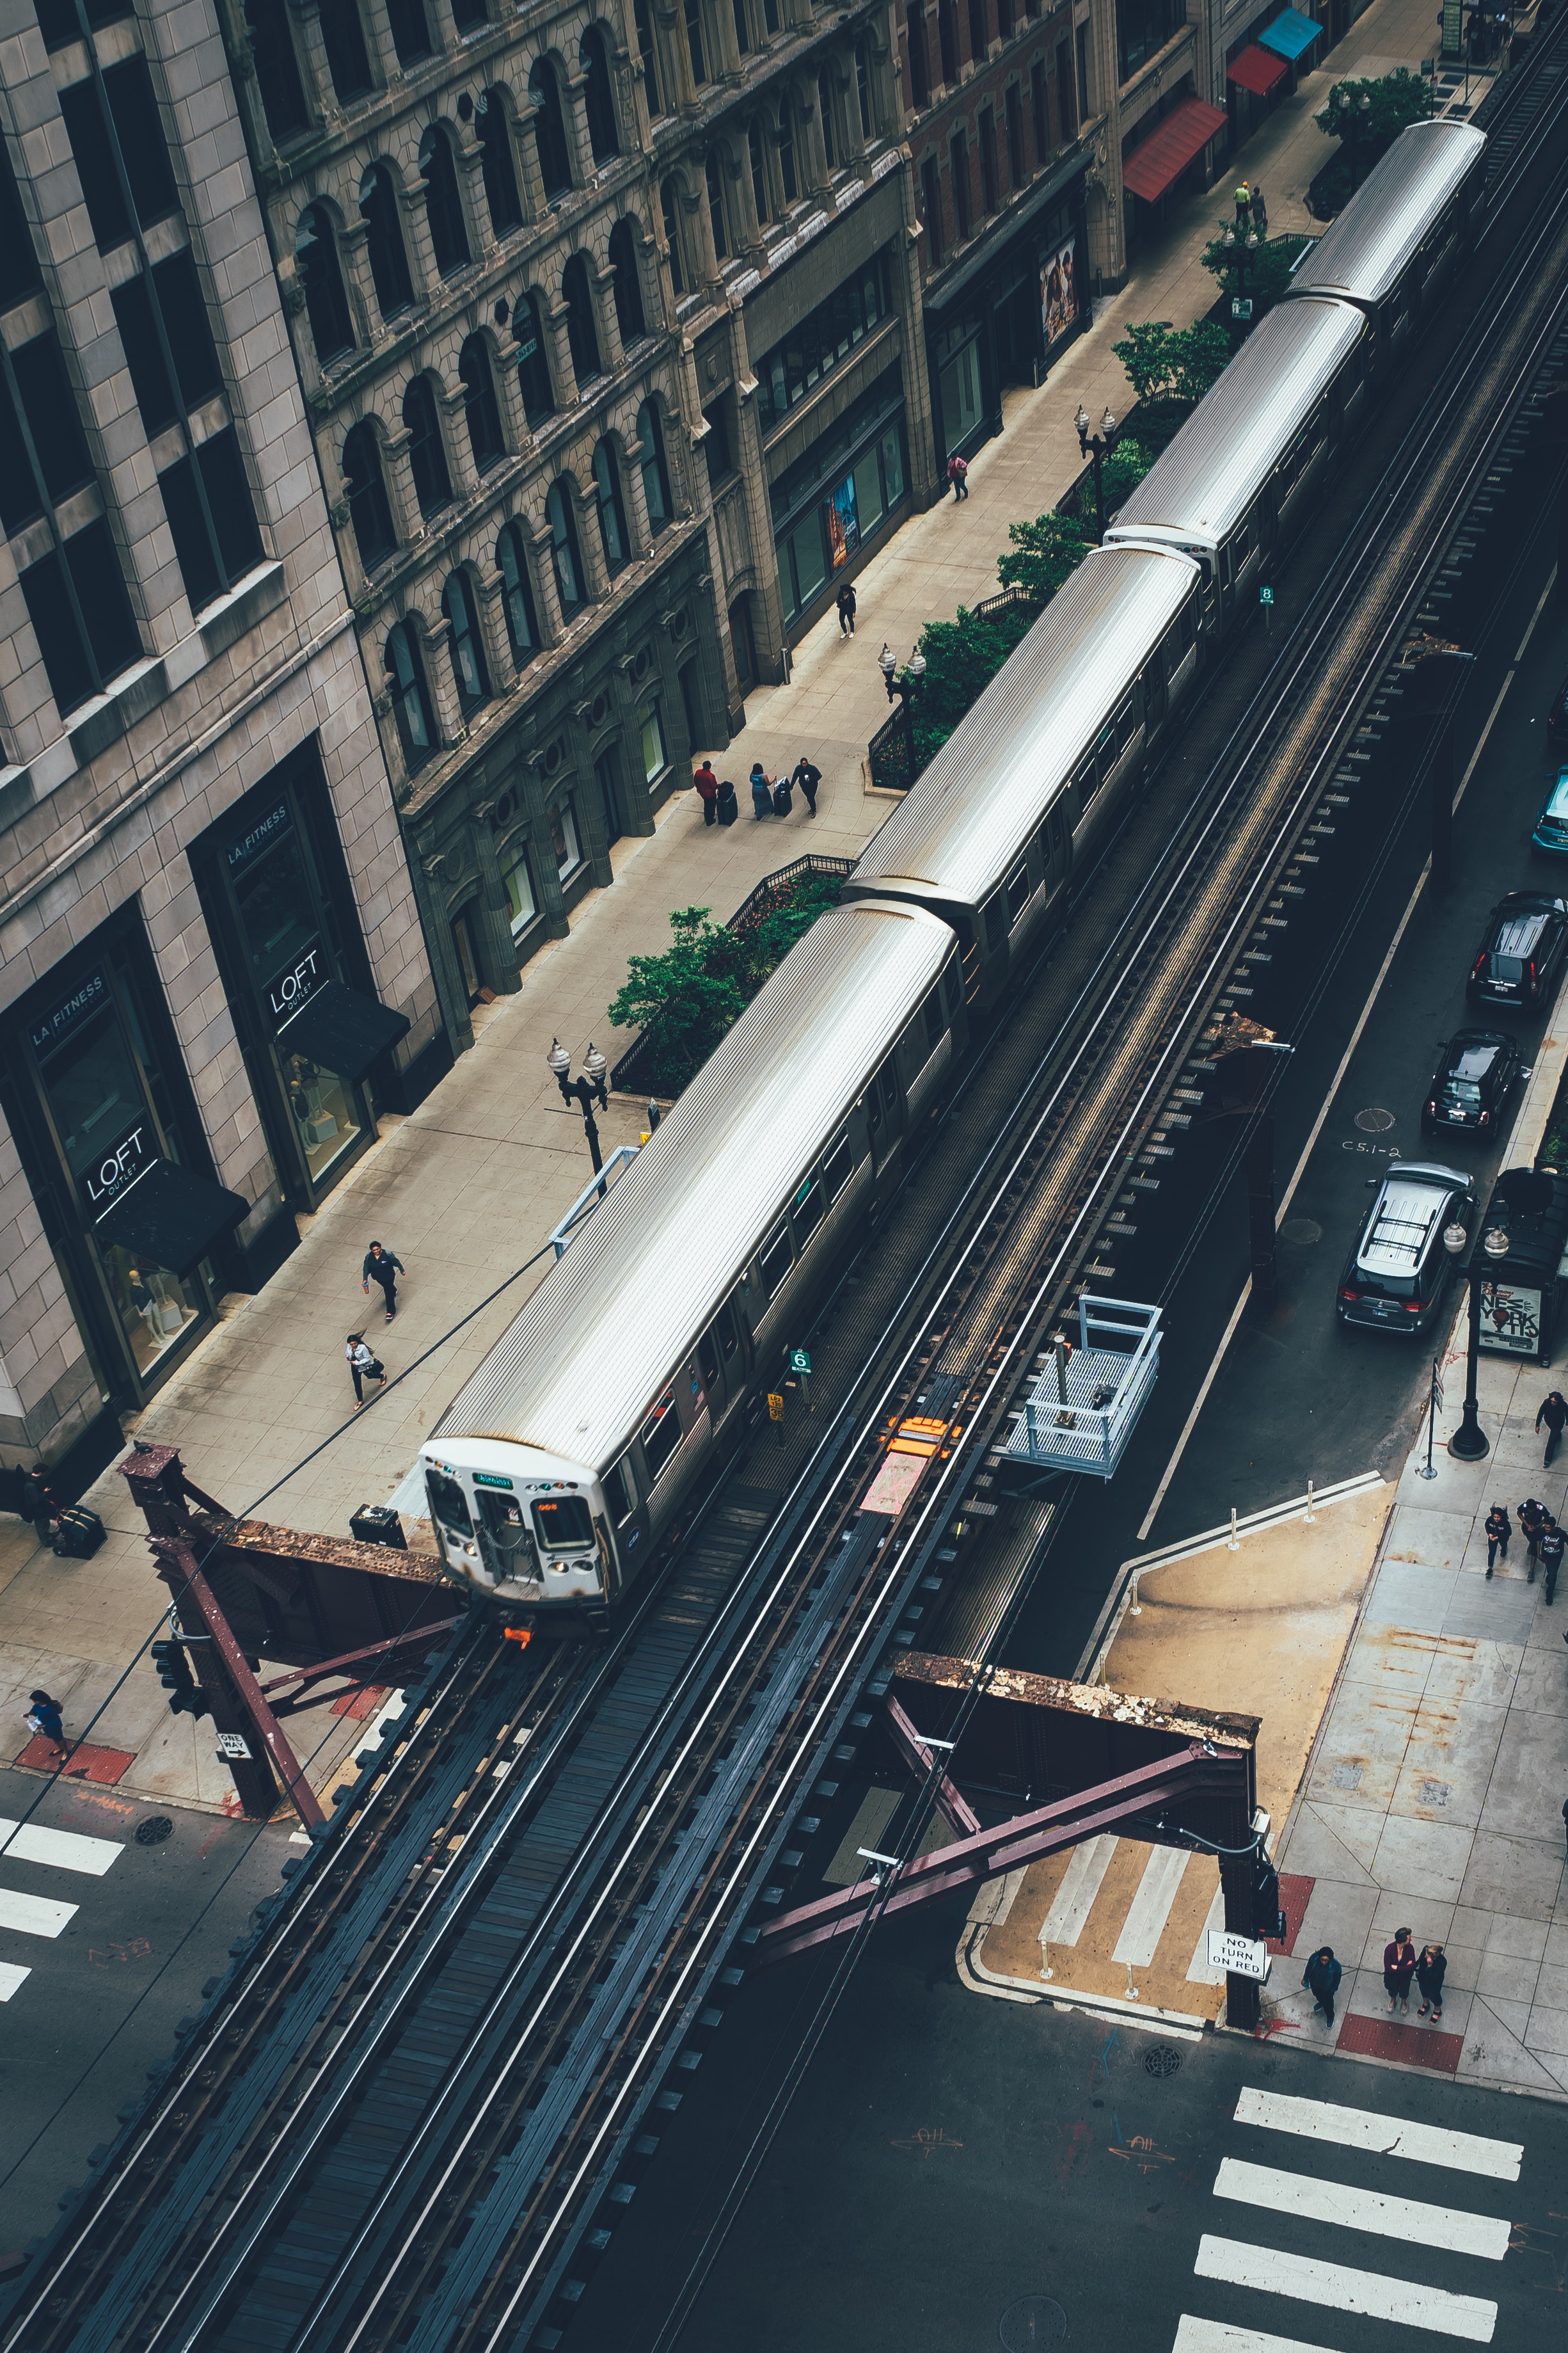
urban area, transport, road, metropolitan area, mode of transport, lane, street, thoroughfare, intersection, traffic, city, architecture, infrastructure, line, metropolis, junction, vehicle, downtown, asphalt, roof, urban design, nonbuilding structure, building, overpass, freeway, public transport, highway